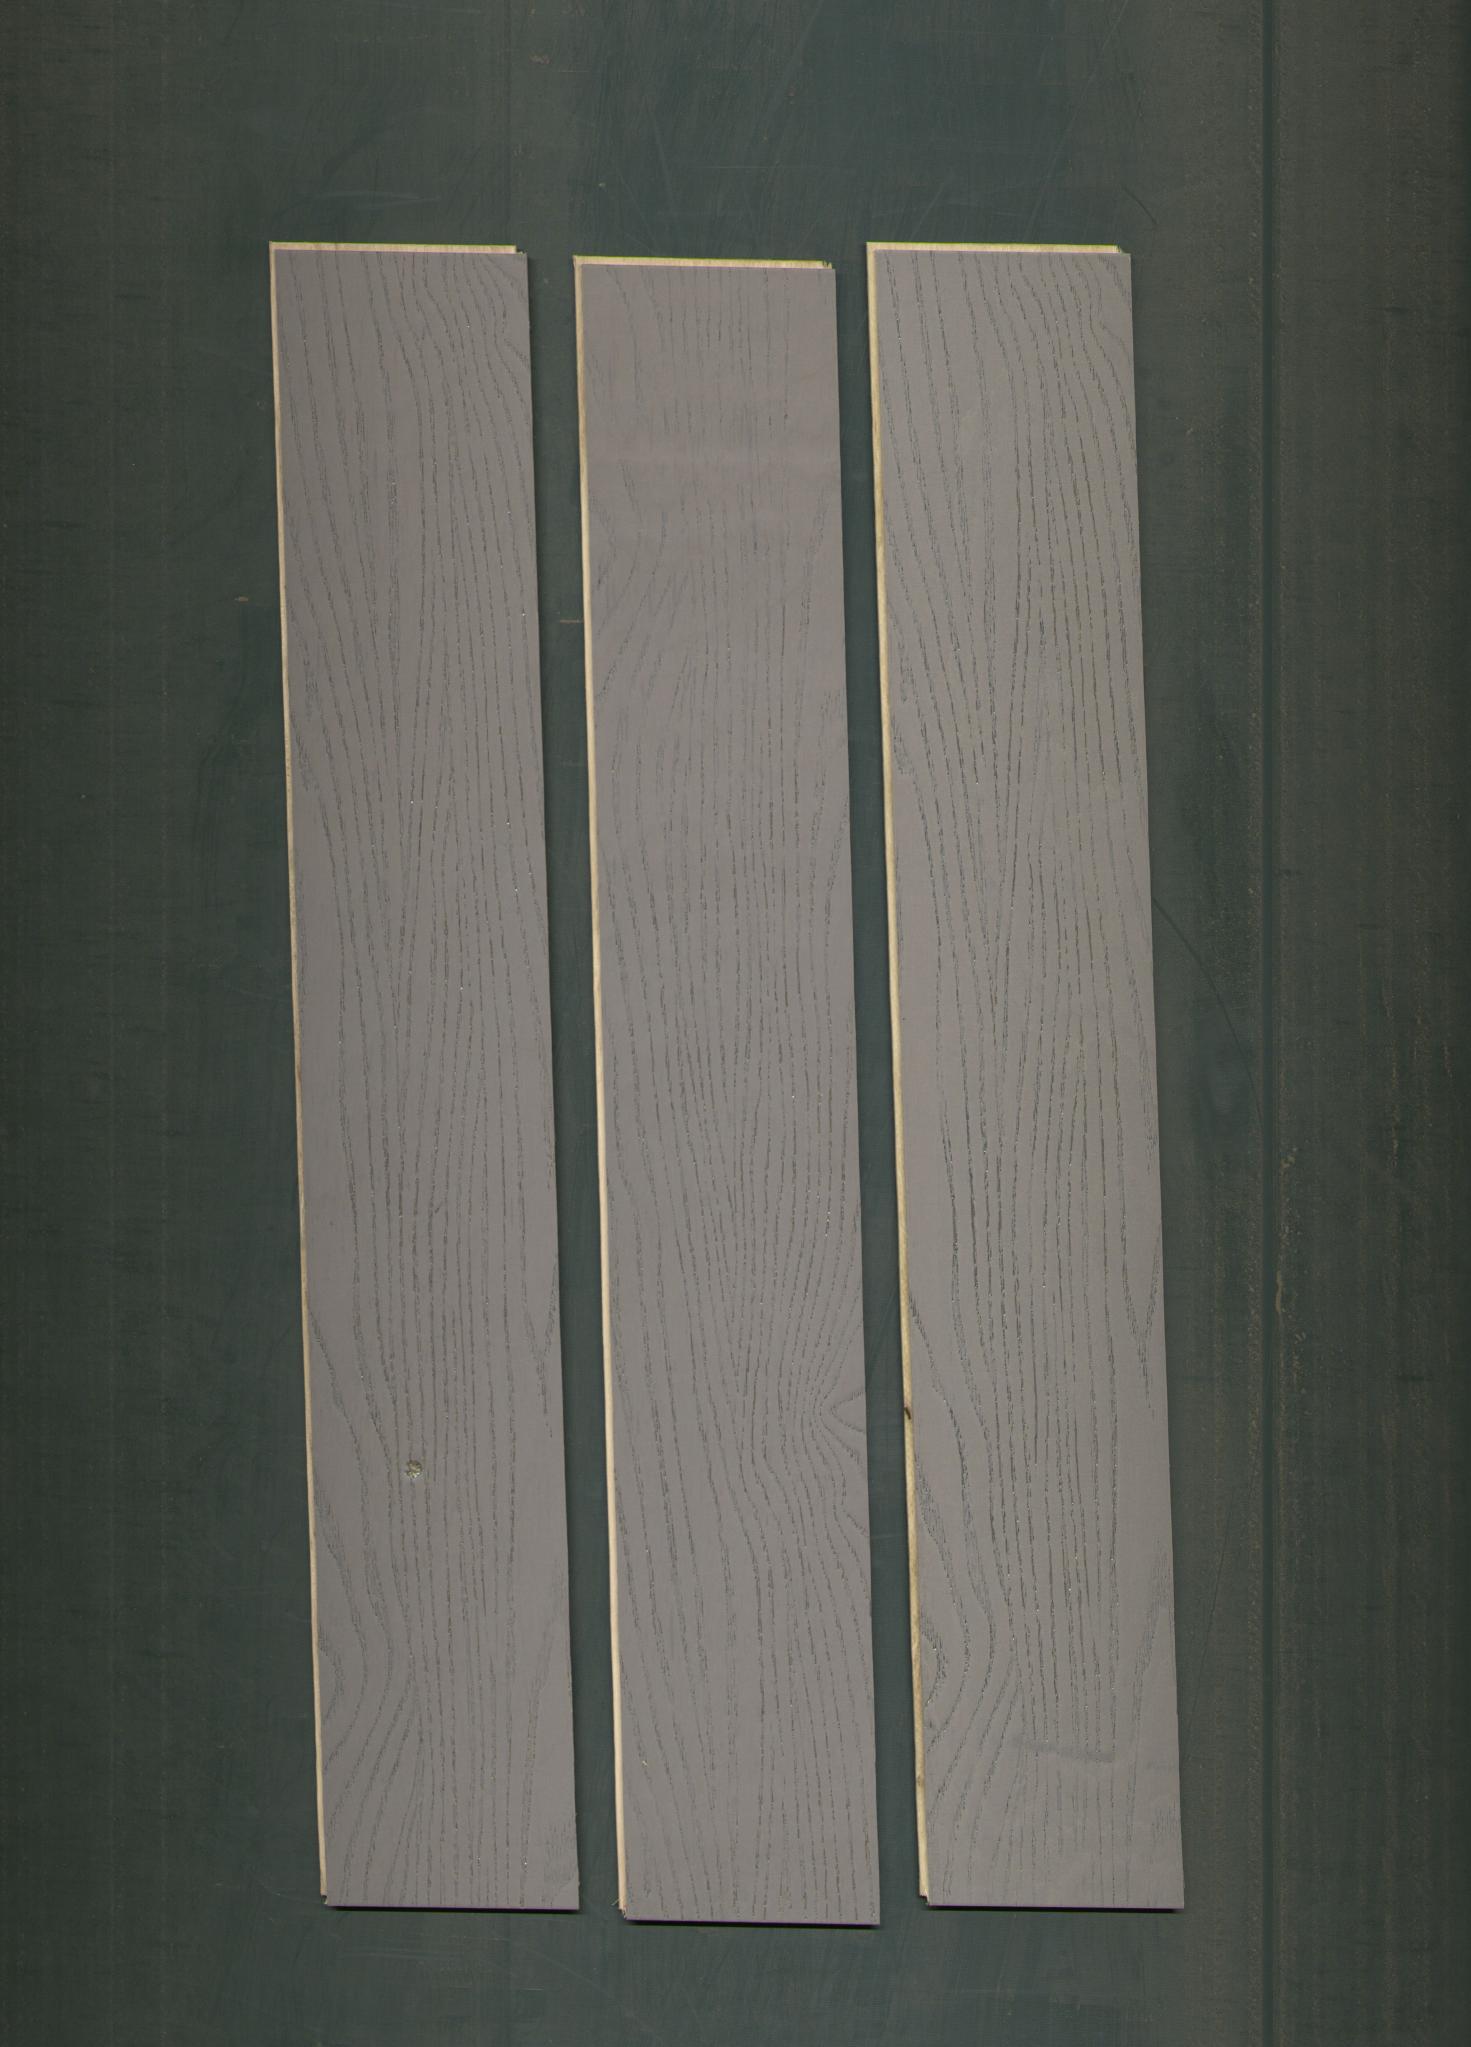
Label: mixers